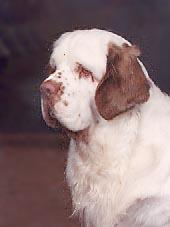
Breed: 235-n000097-clumber